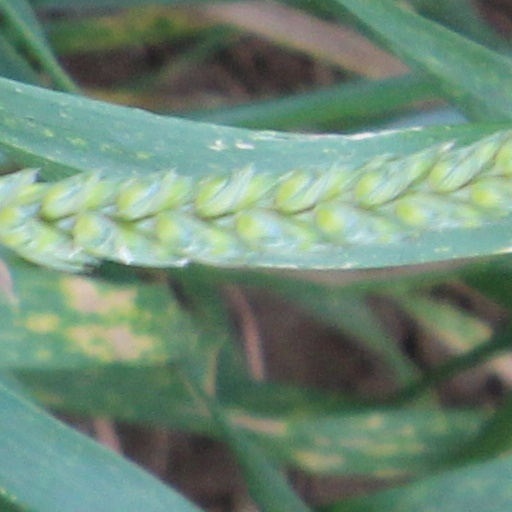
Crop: wheat